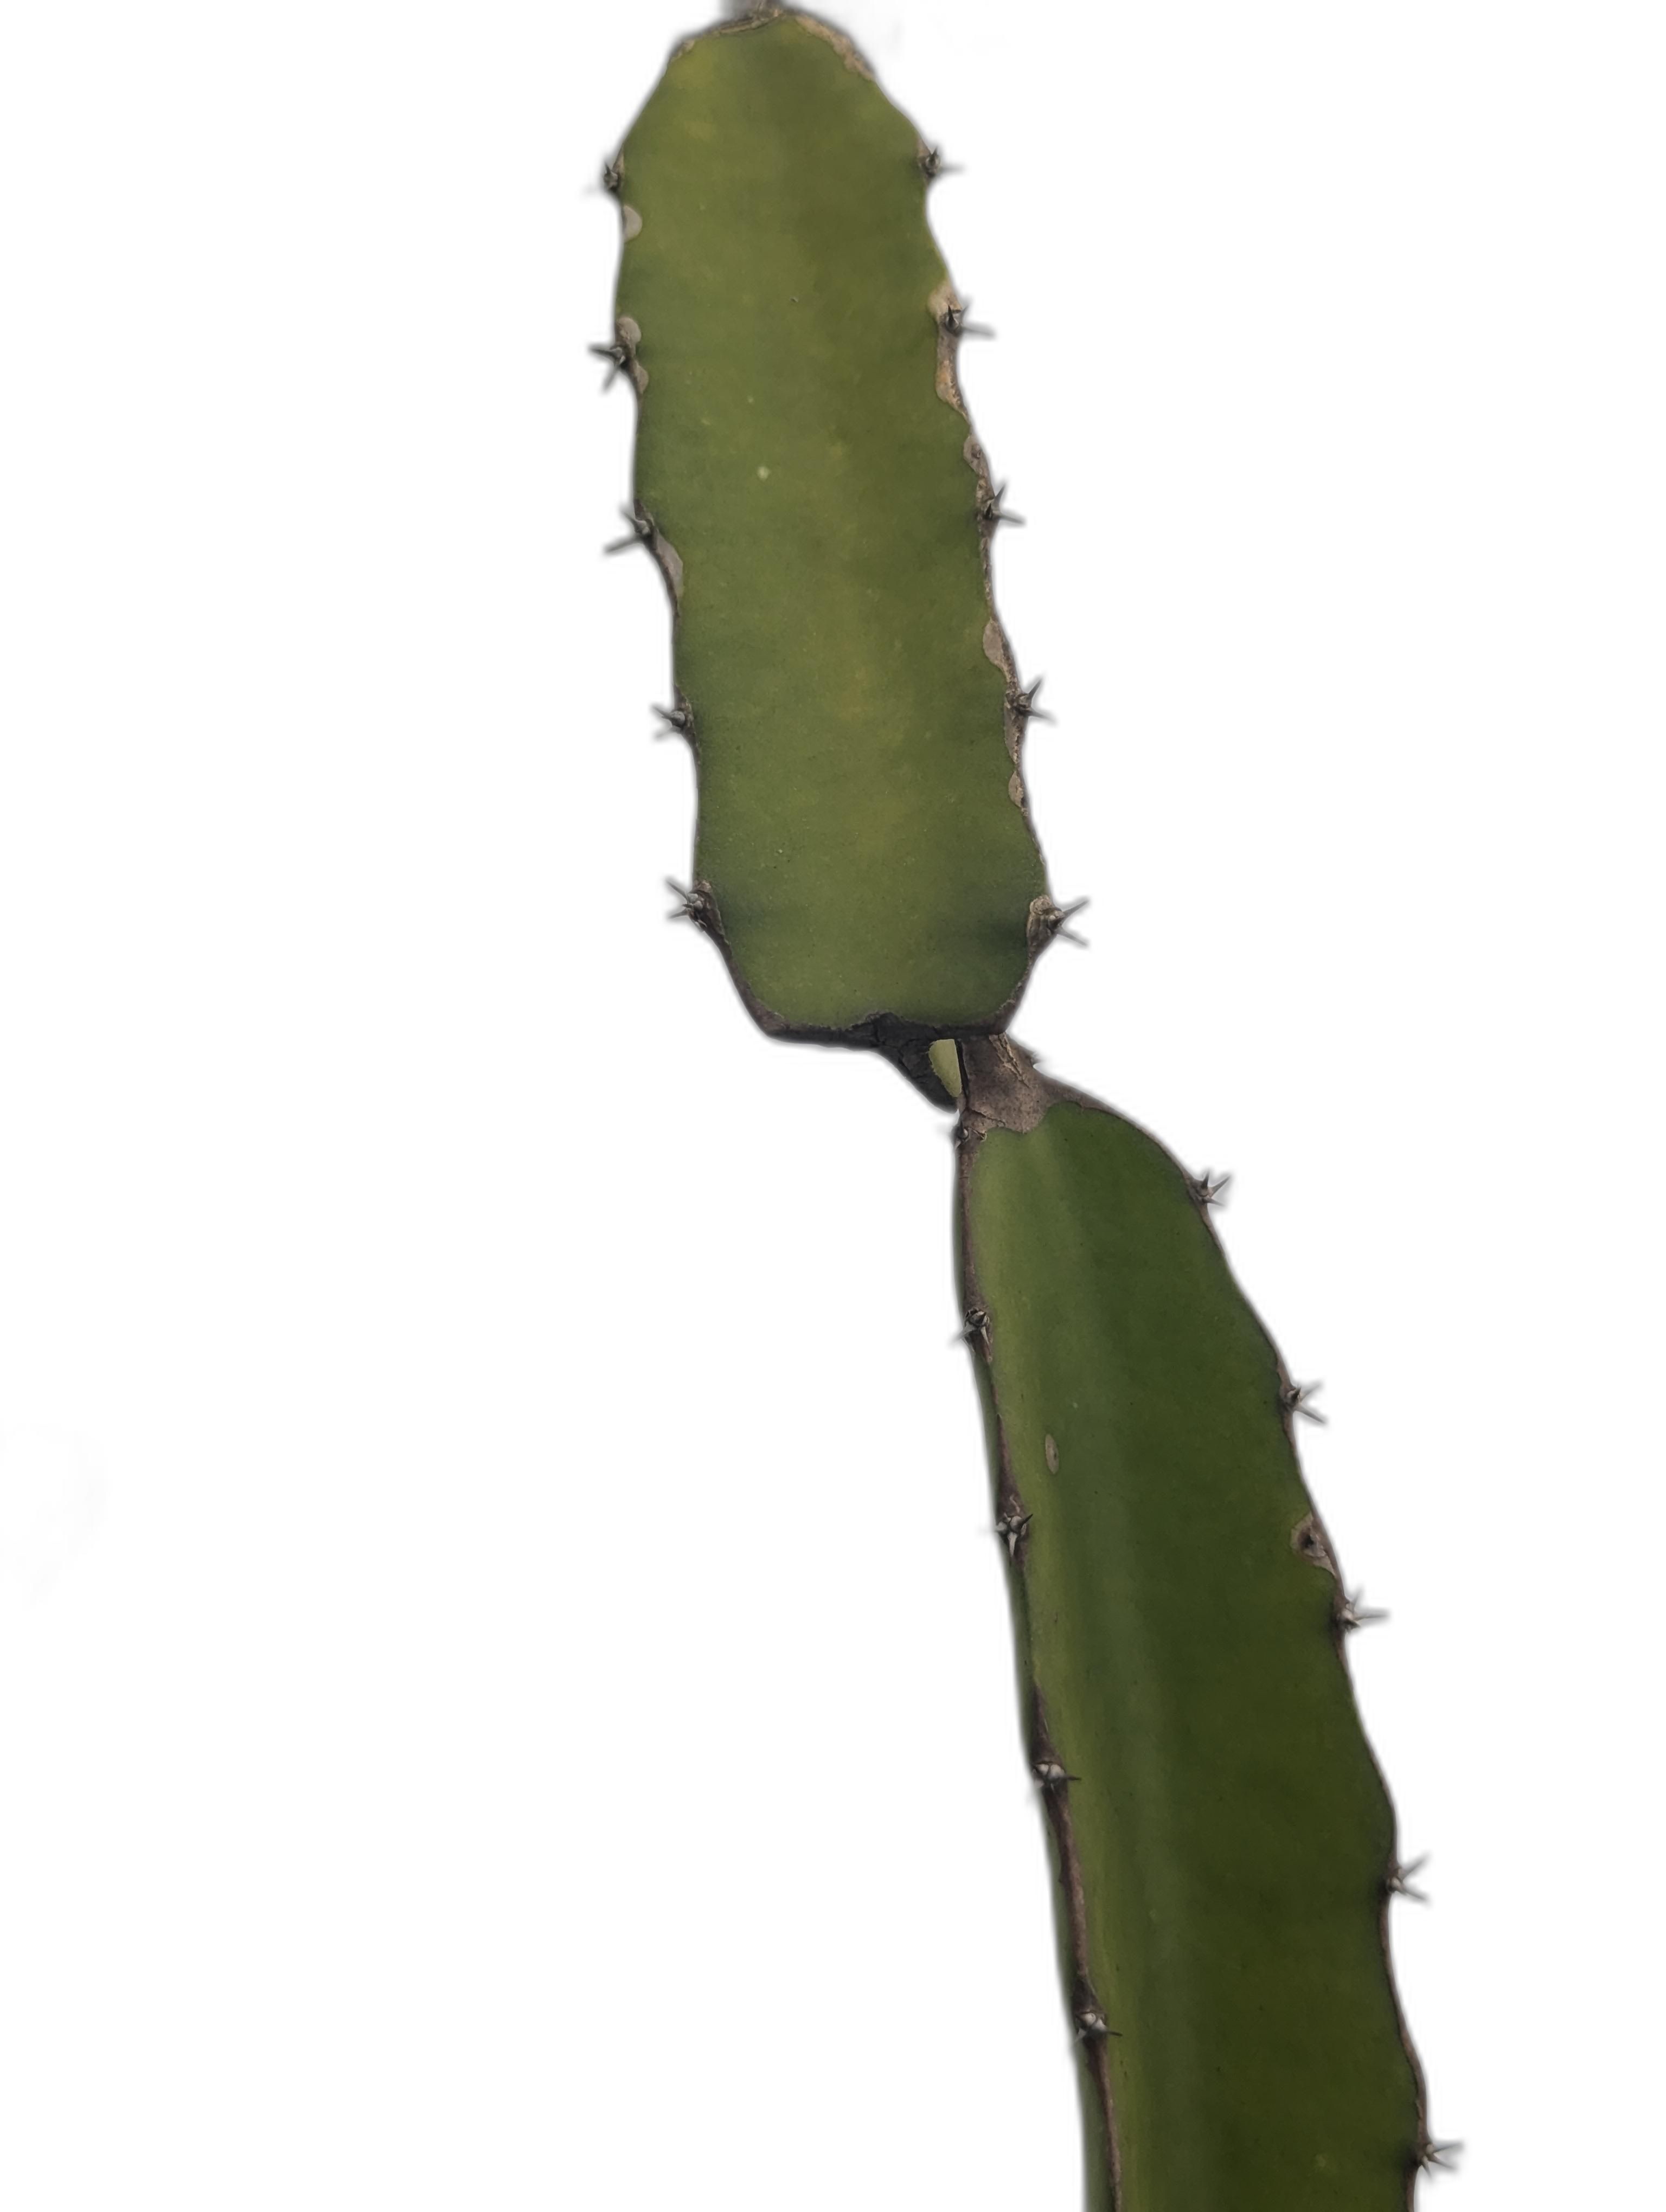
Label: Good leaf